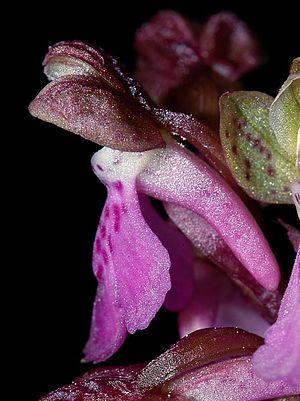
Orchis spitzelii, l'orchis de Spitzel, également appelé orchis à corne courte, est une plante herbacée vivace de la famille des Orchidacées.